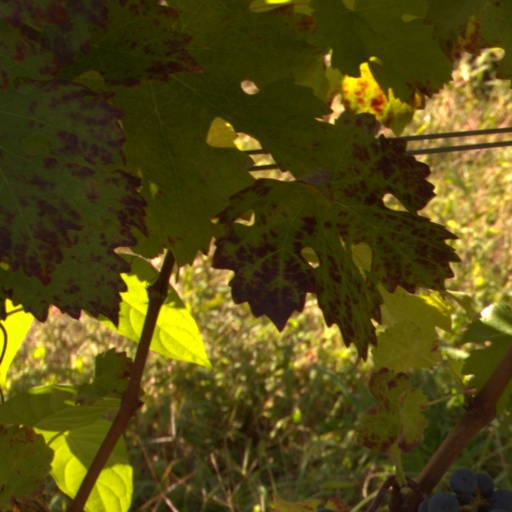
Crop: grape